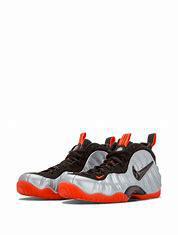
Brand: Nike
Model: Air Foamposite Pro